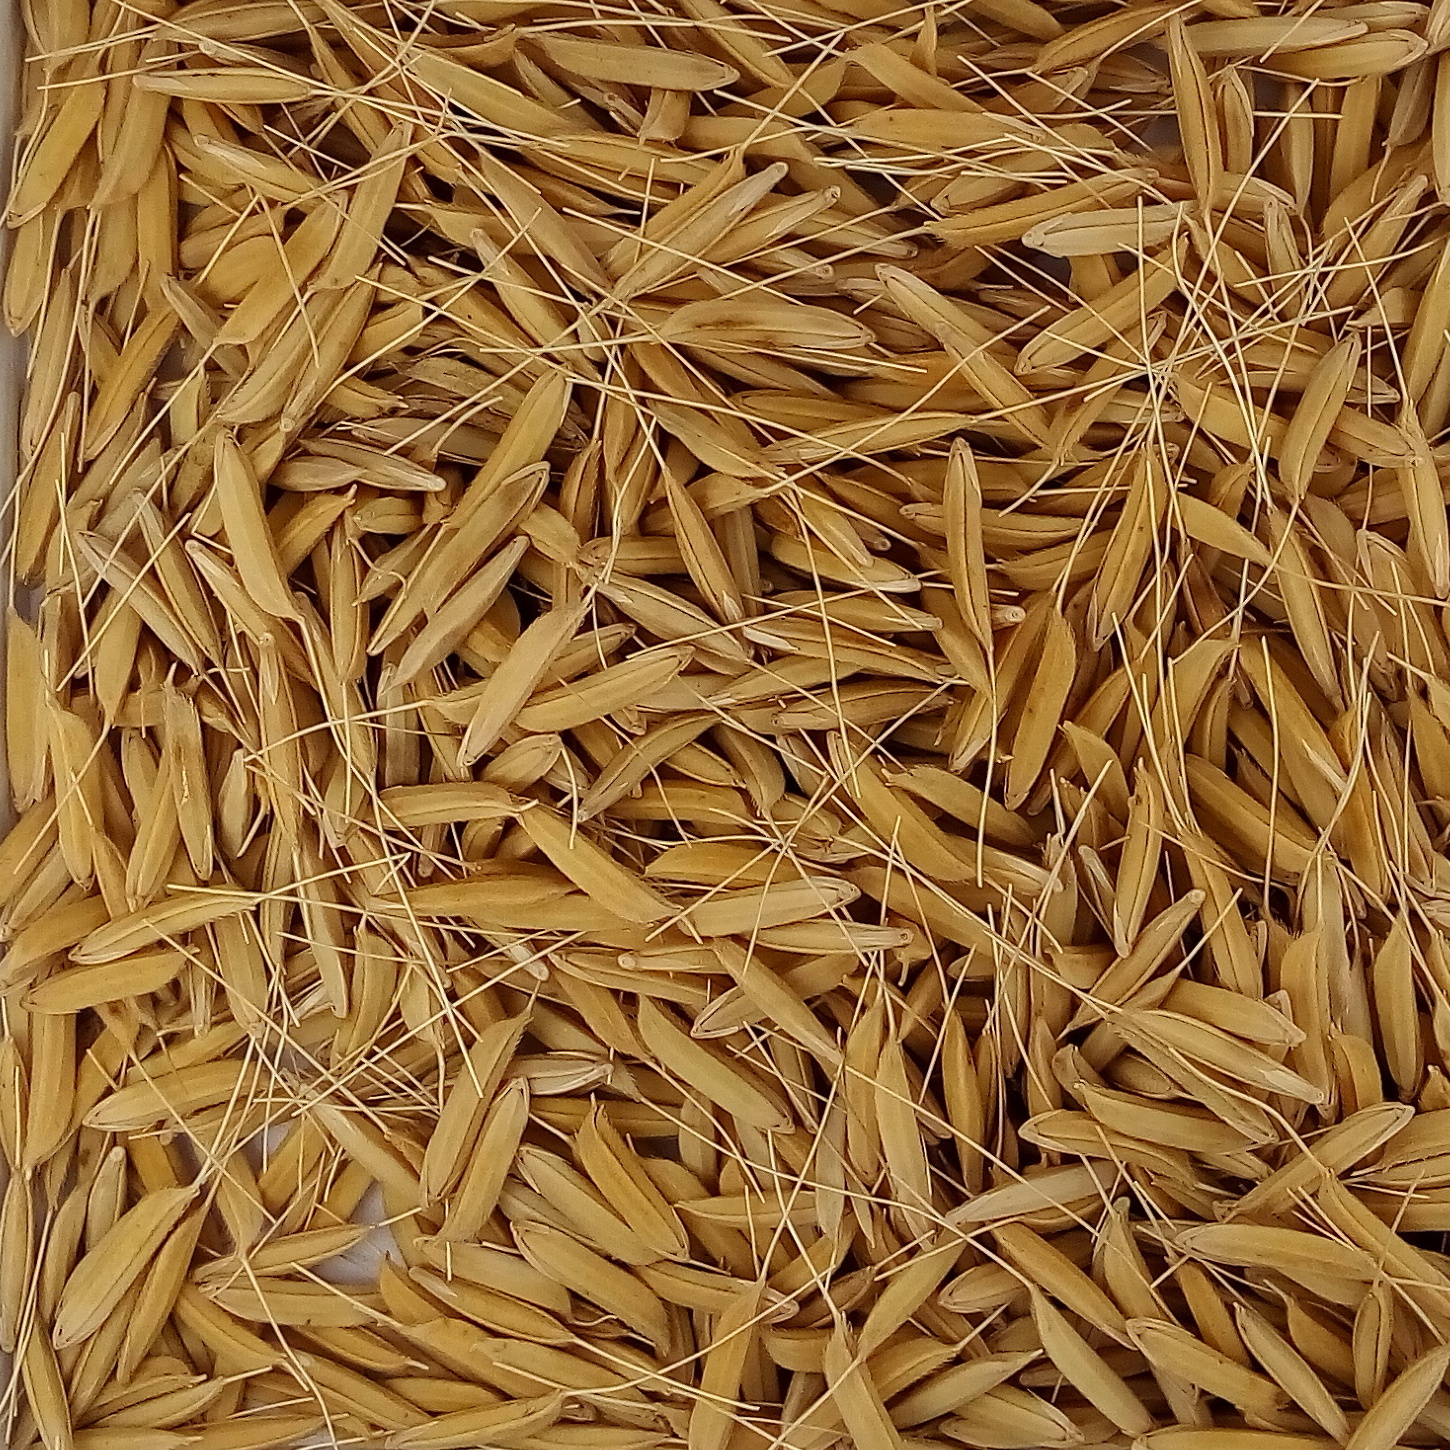
Rice seed variety: 1637